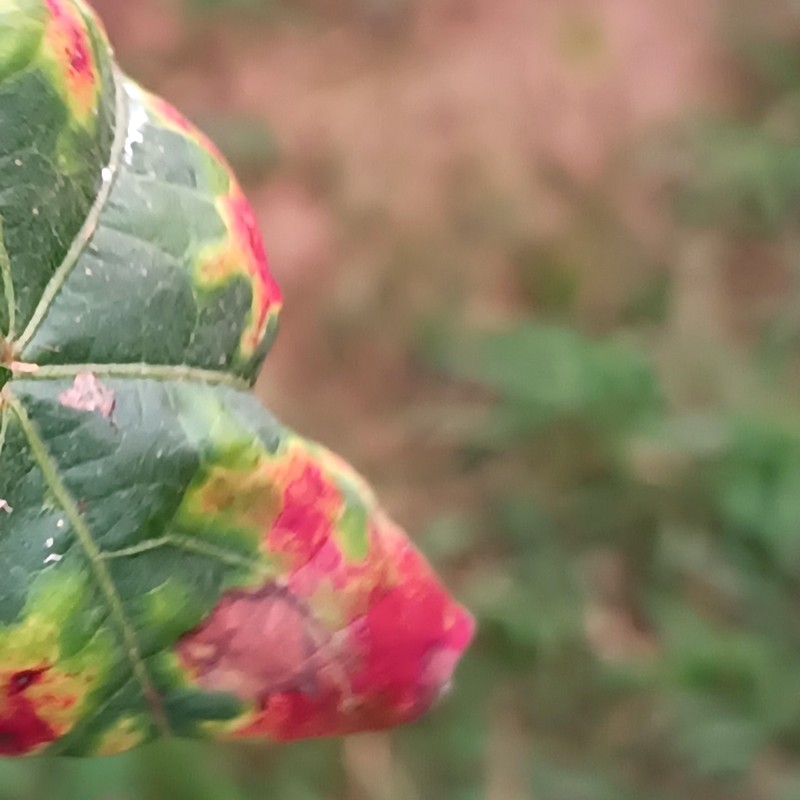
Label: Leaf Redding